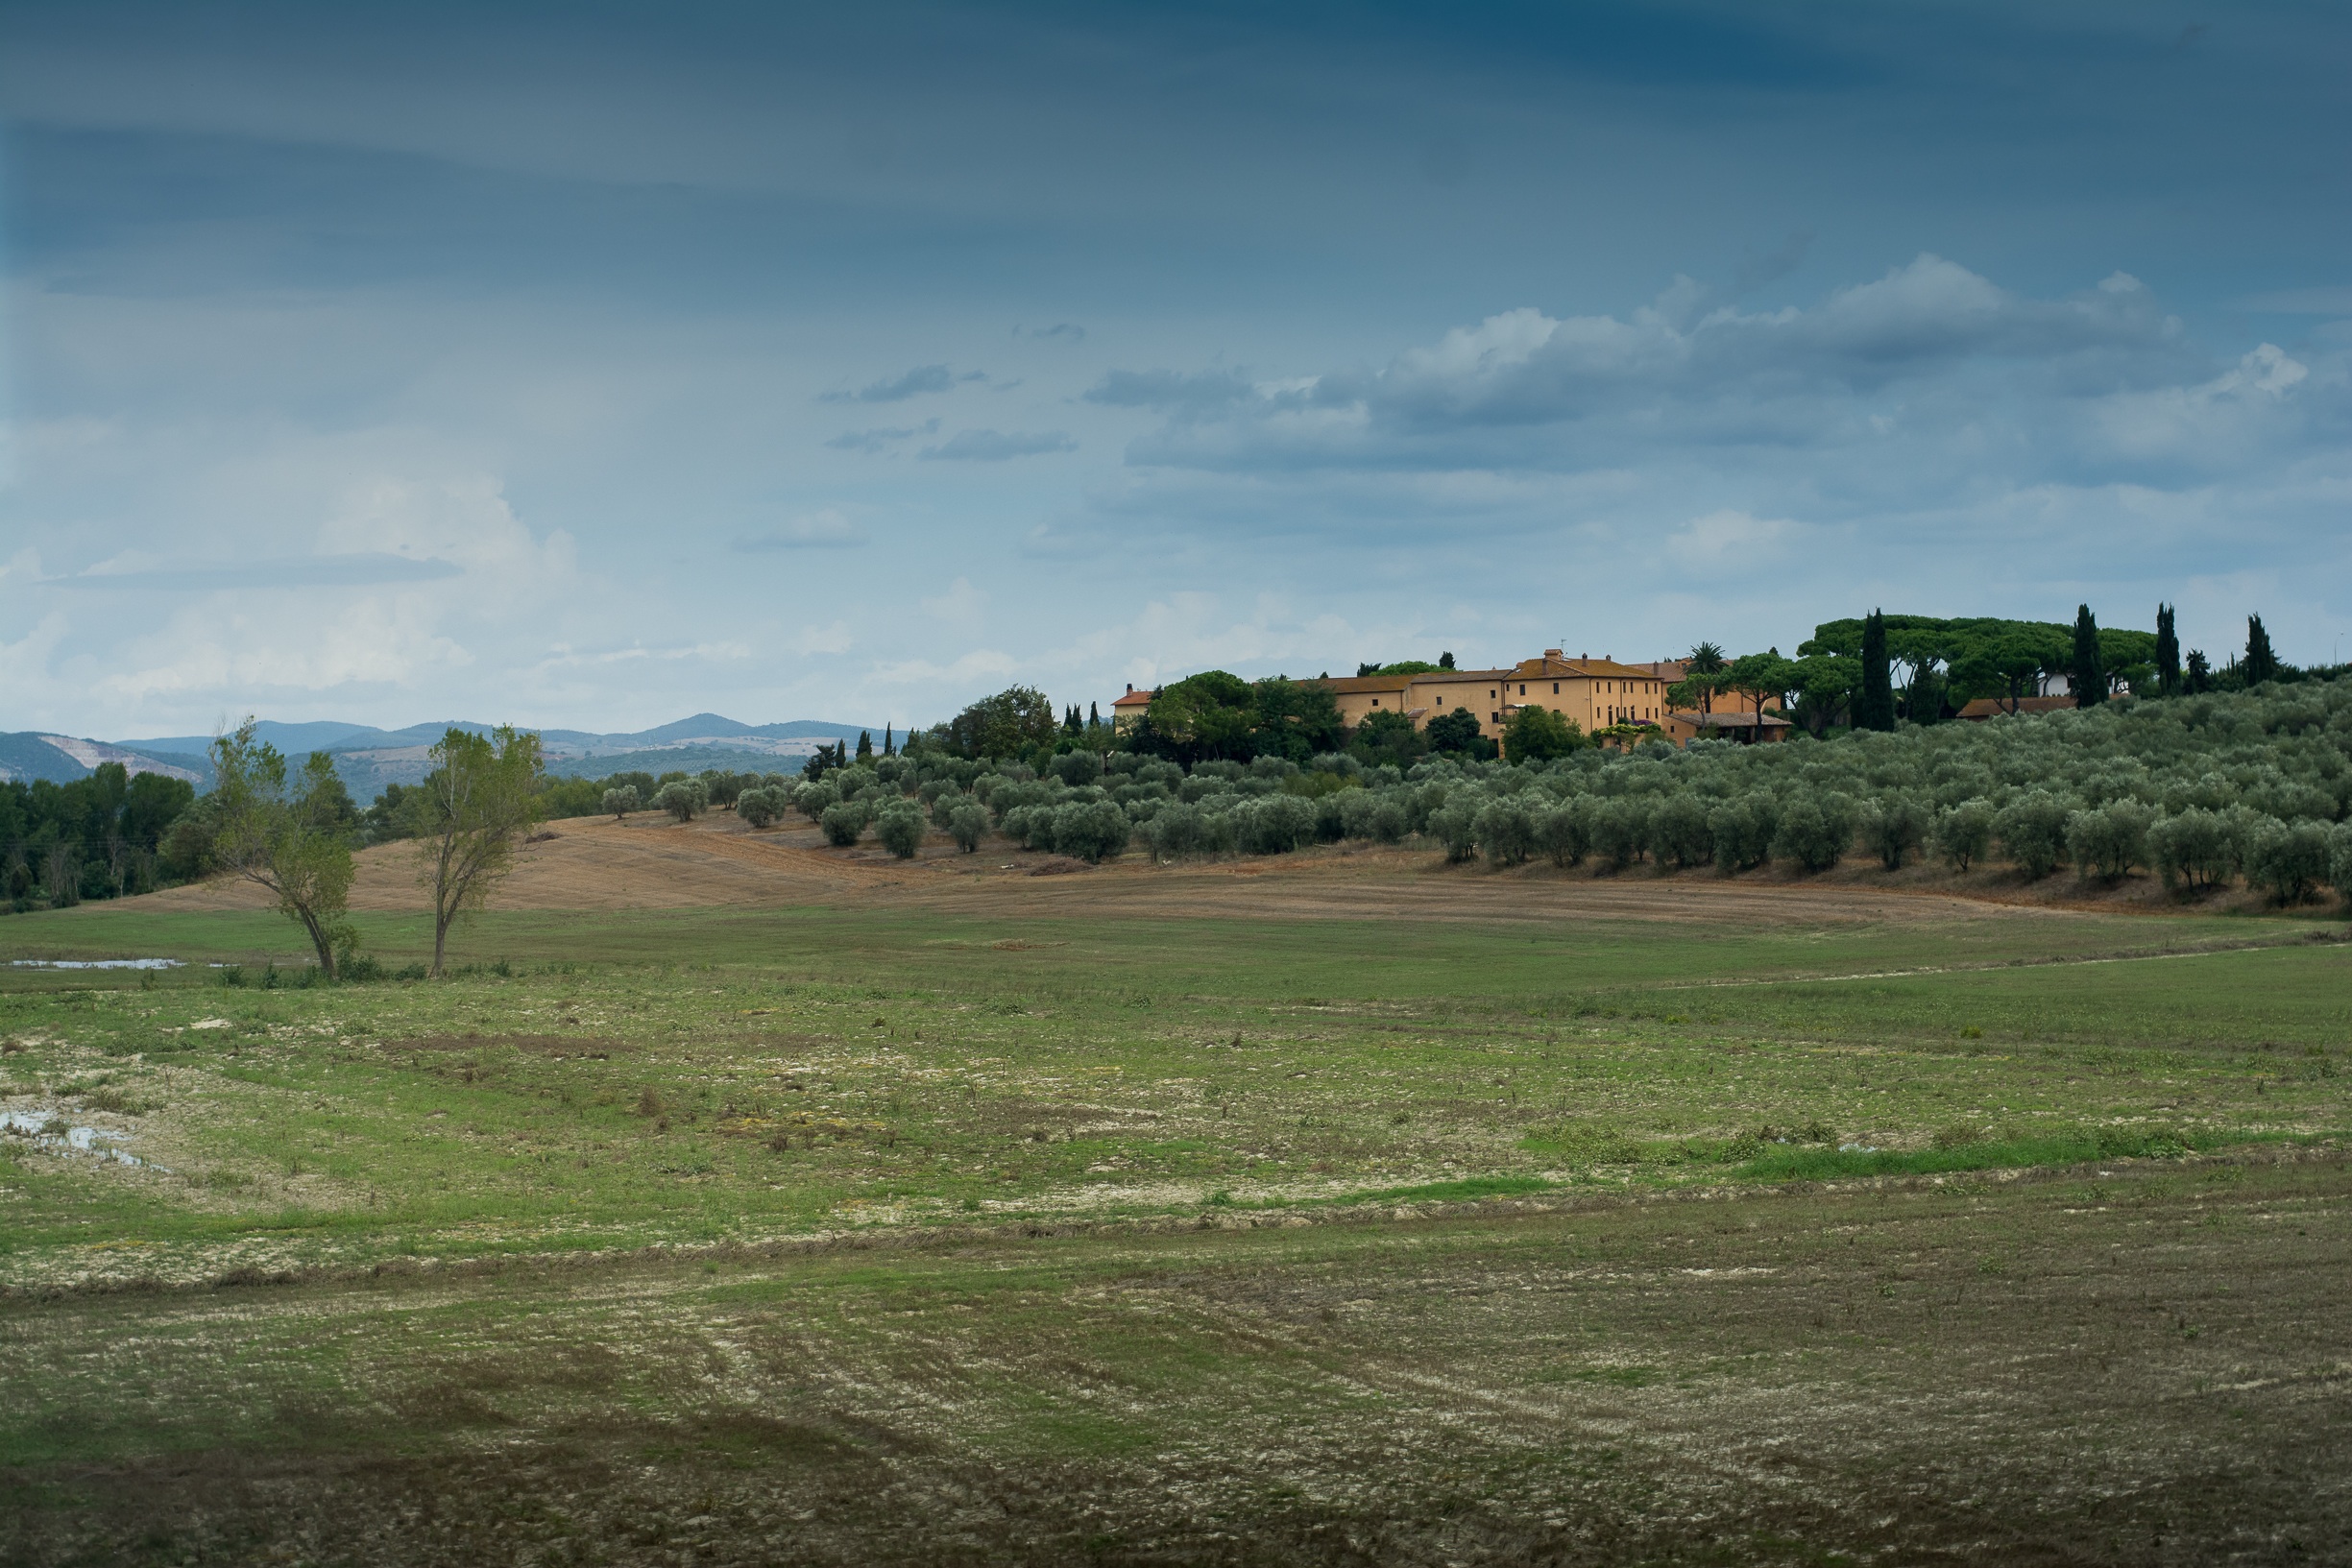
landscape, tree, grass, horizon, cloud, structure, sky, field, farm, meadow, prairie, hill, pasture, soil, agriculture, plain, golf course, grassland, badlands, plateau, habitat, ecosystem, rural area, natural environment, sport venue